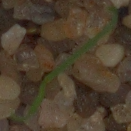
Label: loose_silkybent